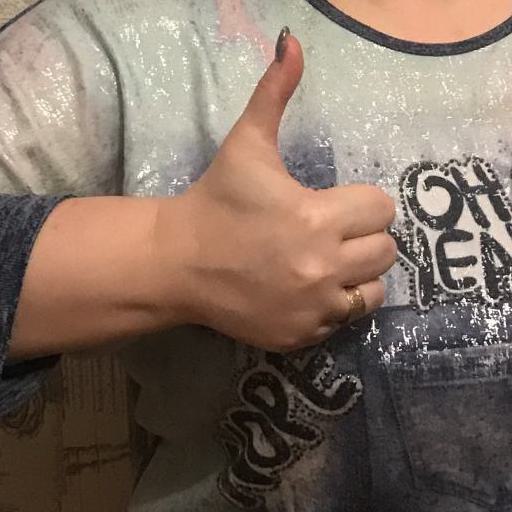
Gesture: like